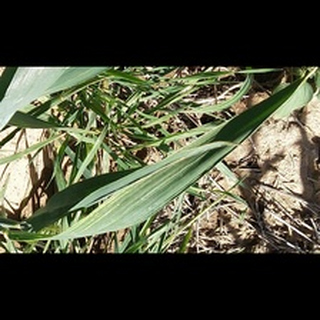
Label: healthy_wheat